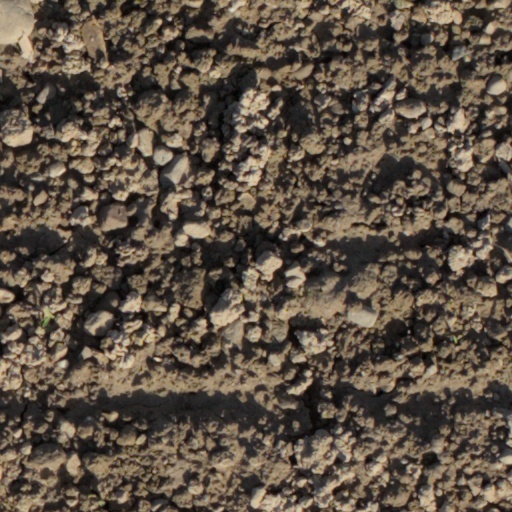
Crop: wheat